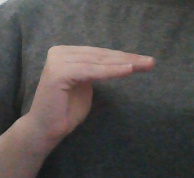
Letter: haa